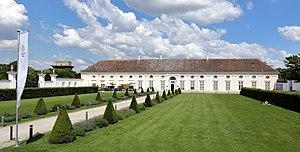
La porcelaine de Vienne provient de la manufacture du palais Augarten, à Leopoldstadt, dans les environs de Vienne. Fondée en 1718 par un privilège accordé à Claude-Innocent Du Paquier, elle est la plus ancienne manufacture de porcelaine d'Europe après celle de Meissen.